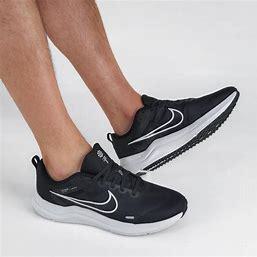
Brand: Nike
Model: Downshifter 12